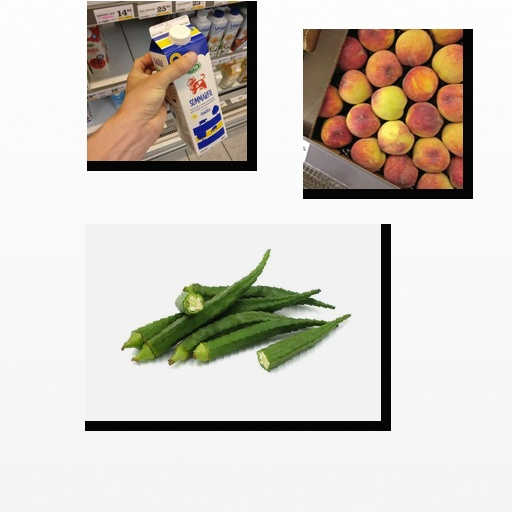
Food items: peach, sour_milk, okra